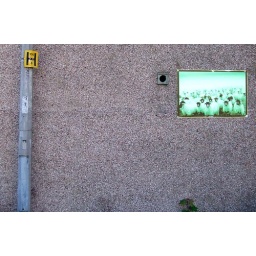
Unusually, a picture of sheep on the wall of a house in Hebden Bridge near the woods.